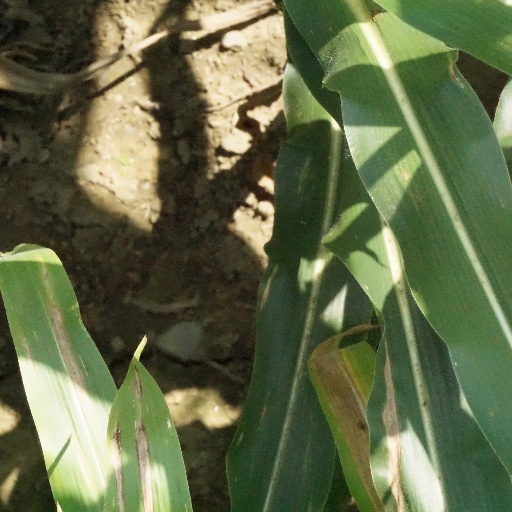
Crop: maize; corn